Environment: real
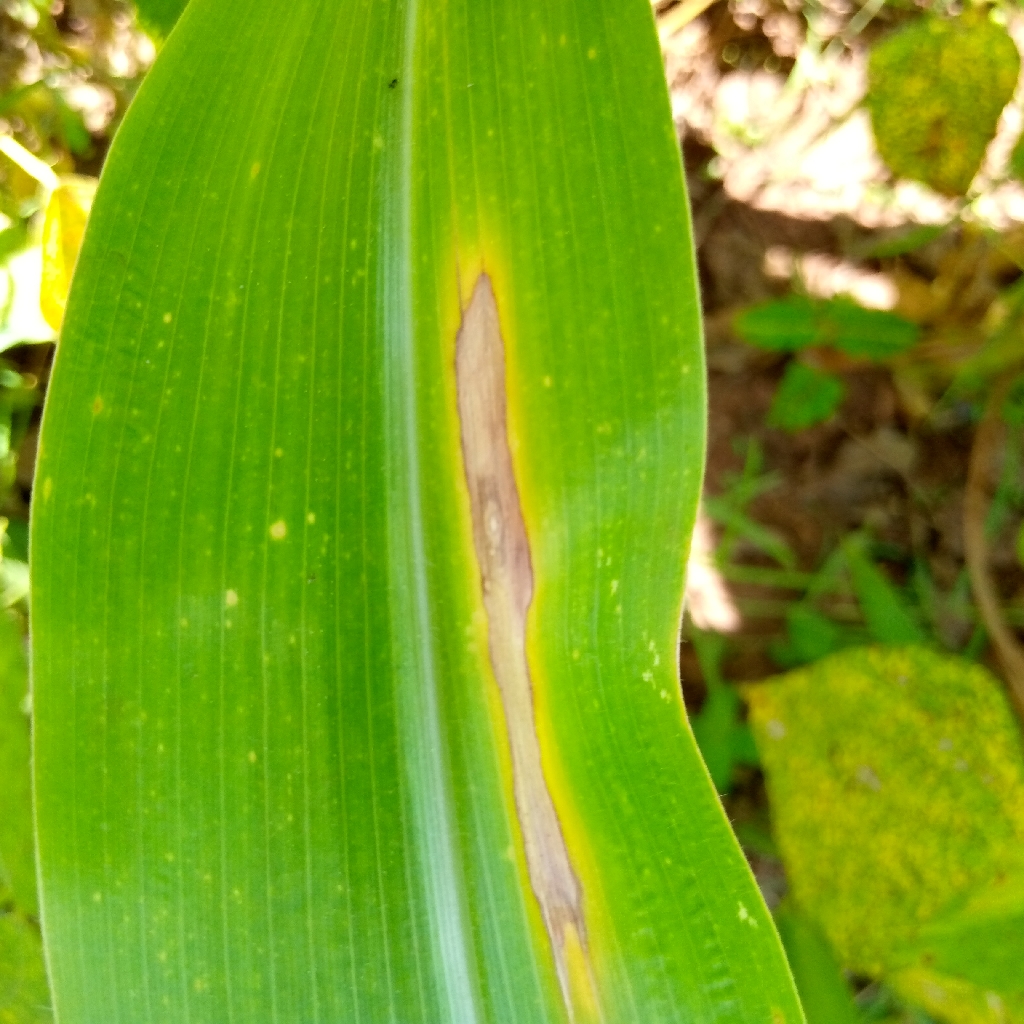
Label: northern_corn_leaf_blight